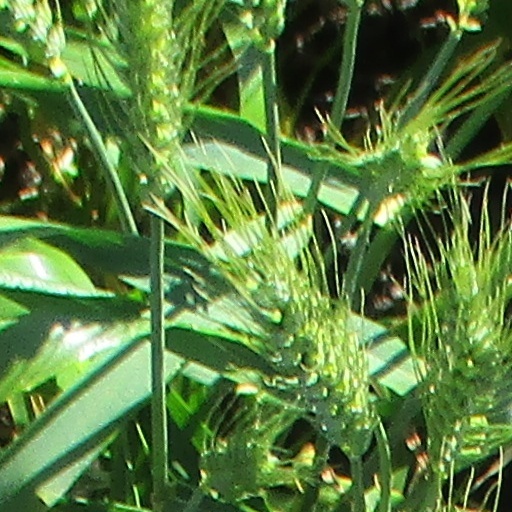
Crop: wheat